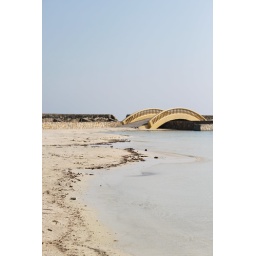
water under the bridge